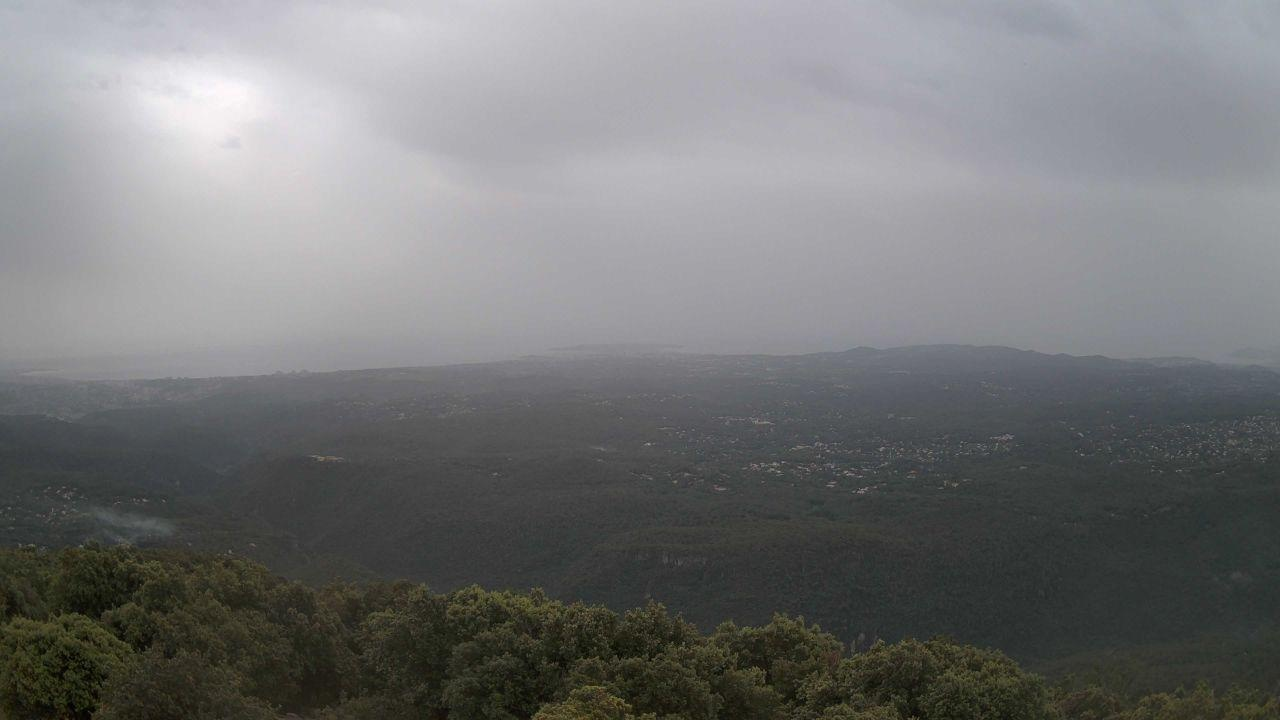
Fire: no
Smoke: yes